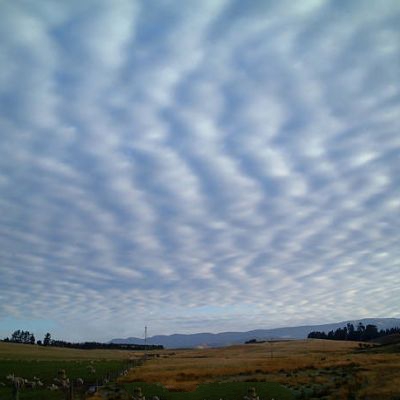
Cloud type: Stratus (St)